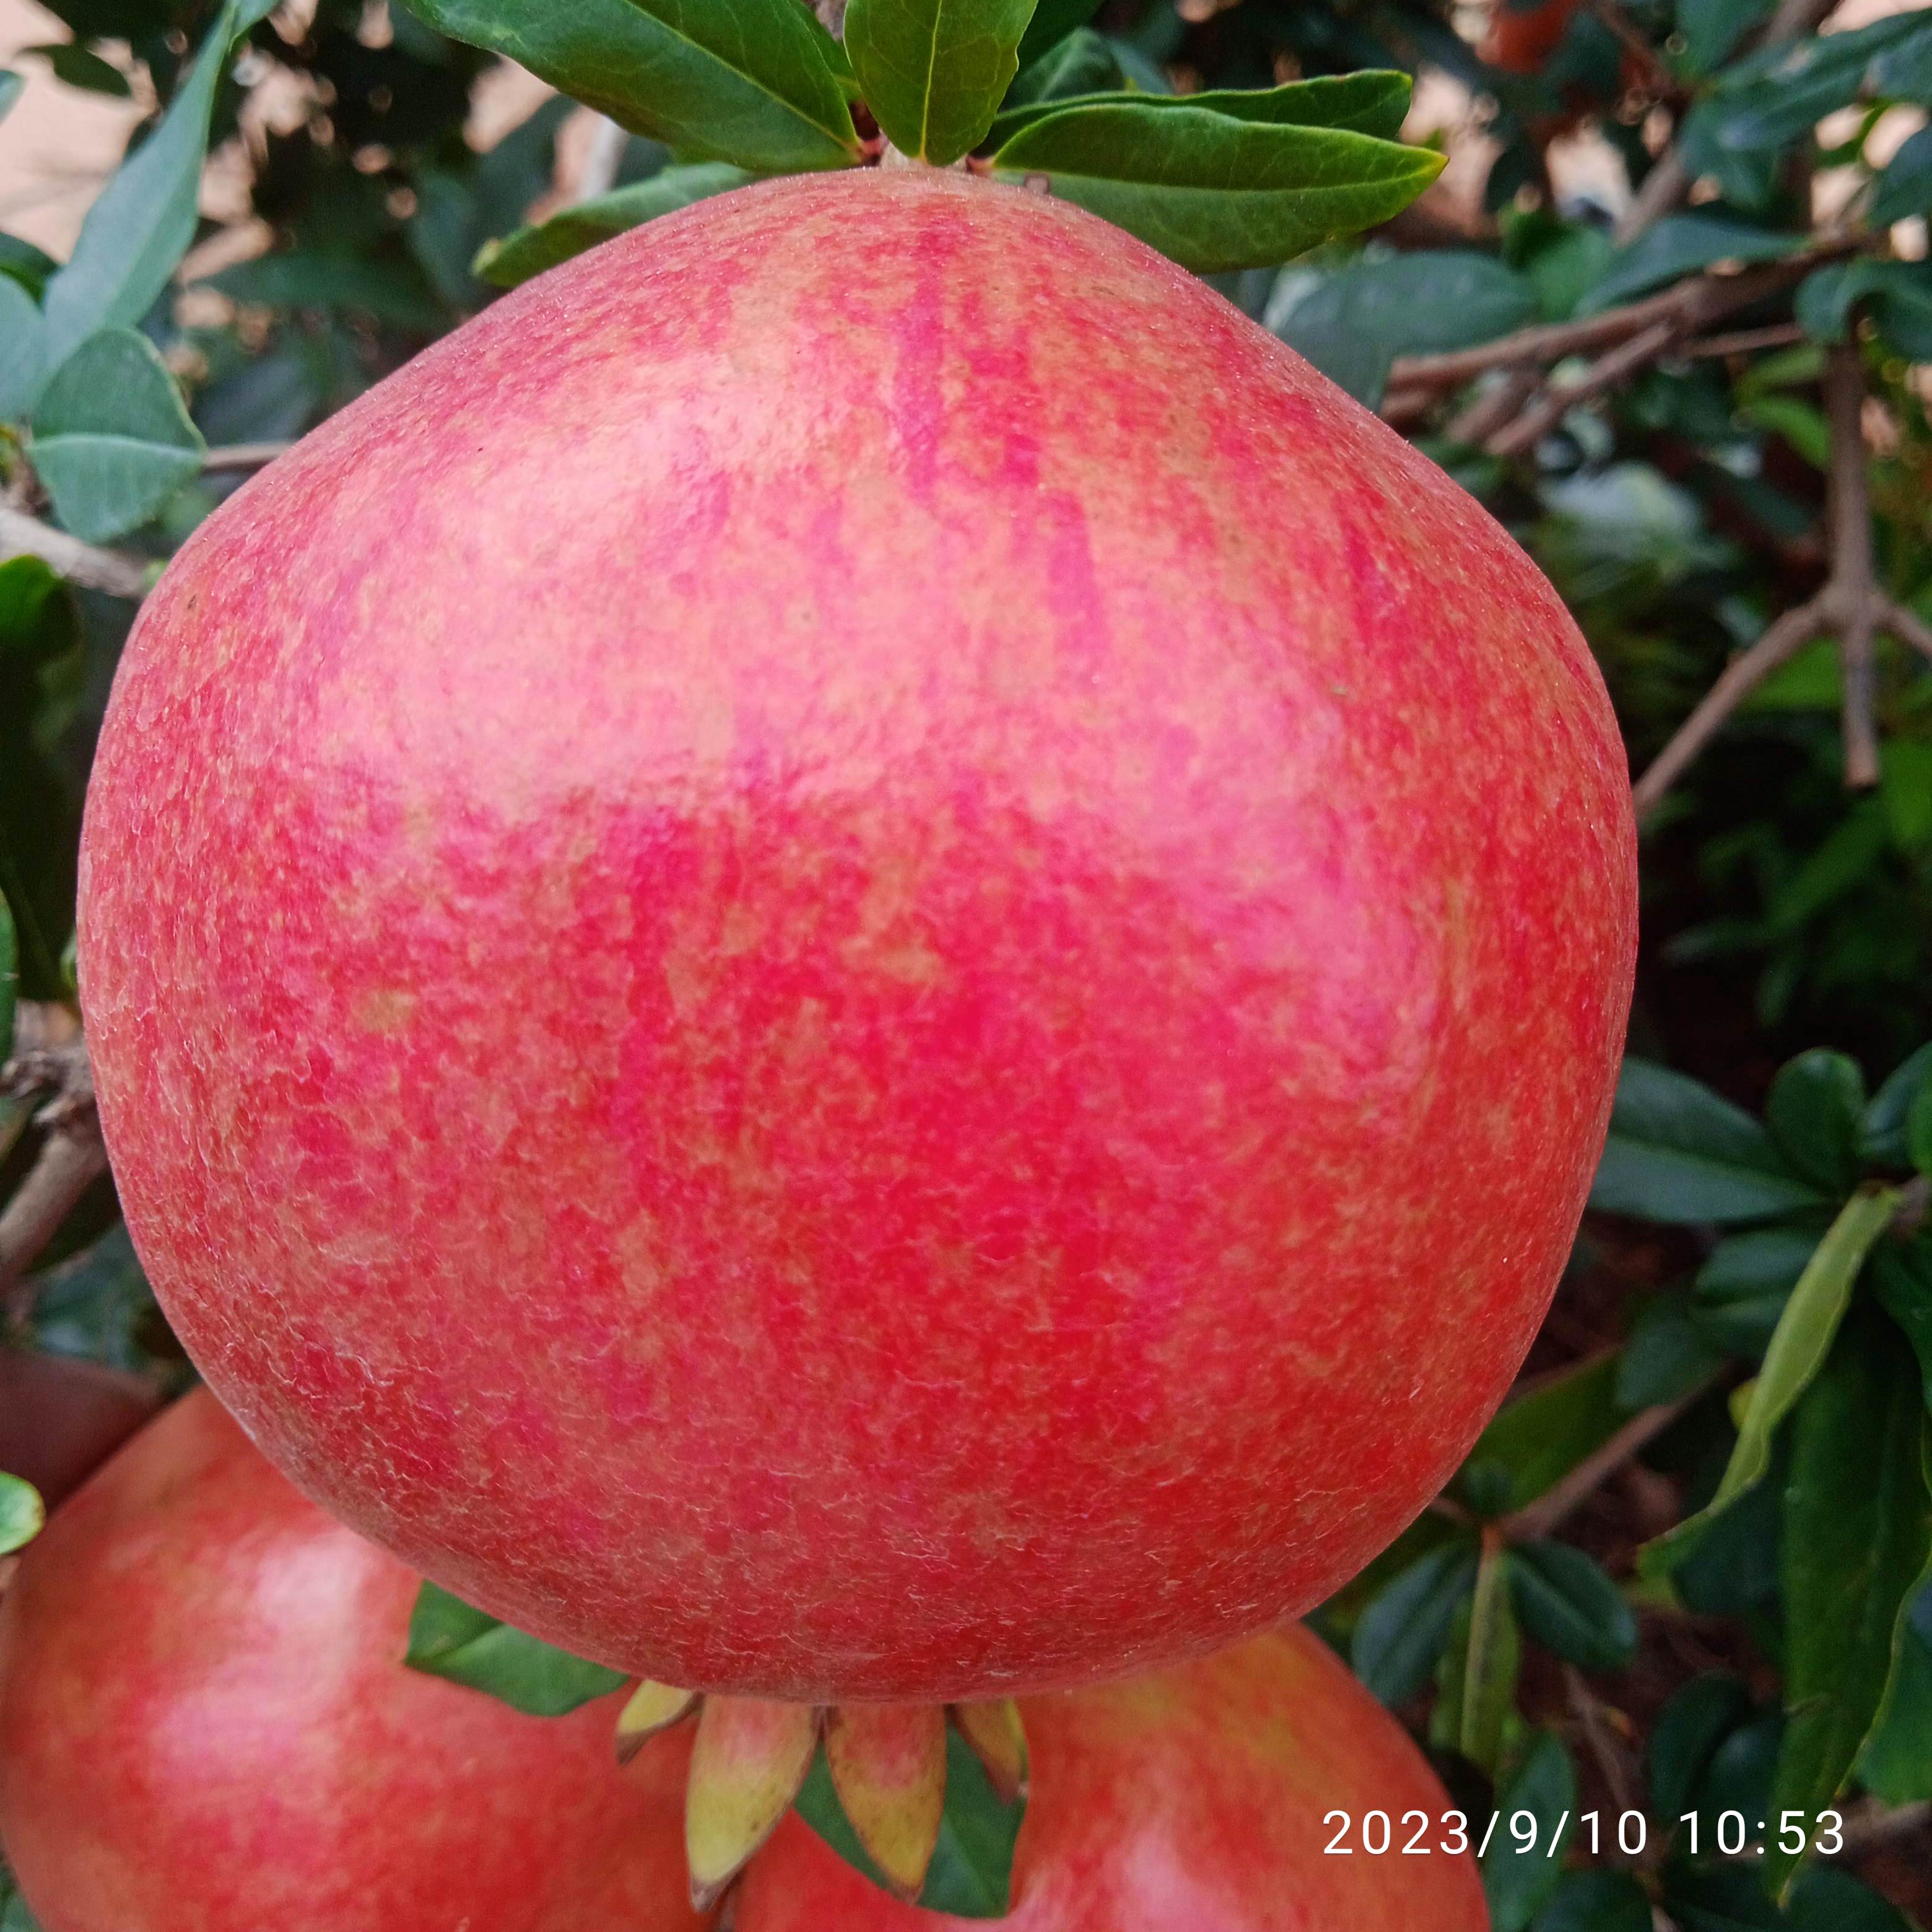
Label: Healthy